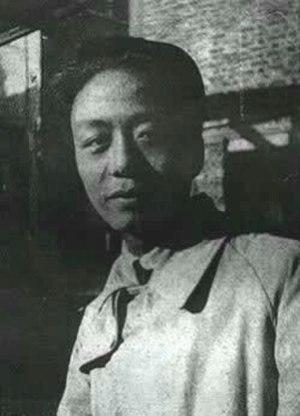
Ai Qing 艾青, également écrit Ai Ch'ing, est un poète chinois souvent considéré comme l'un des meilleurs poètes de la Chine contemporaine. Il fut prisonnier politique de 1961 à 1978.